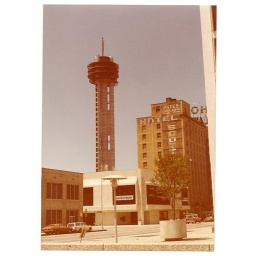
Reunion Tower under construction, Dallas Texas, 1977. The white building is Reunion Bank. Photo by Mac Patterson.